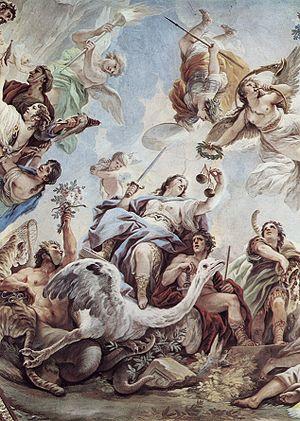
La justice est un principe philosophique, juridique et moral fondamental : suivant ce principe, les actions humaines doivent être approuvées ou rejetées en fonction de leur mérite au regard de la morale, du droit, de la vertu ou de tout autre norme de jugement des comportements. Quoique la justice soit un principe à portée universelle, ce qui est considéré comme juste varie grandement suivant les cultures. La justice est un idéal souvent jugé fondamental pour la vie sociale et la civilisation.